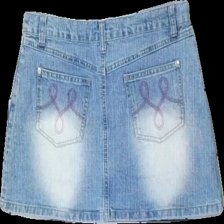
View: back
Type: Skirt
Category: Ladies
Brand: Not in the list
Brand text on label: mp jeans
Colors: Blue
Material: 100% cotton
Cut: Regular, Cropped
Season: Summer
Trend: Denim
Damage location: middle right
Damage 2 location: top right
Price range: <50
Recommended usage: Reuse
Description: kort blå jeans kjol